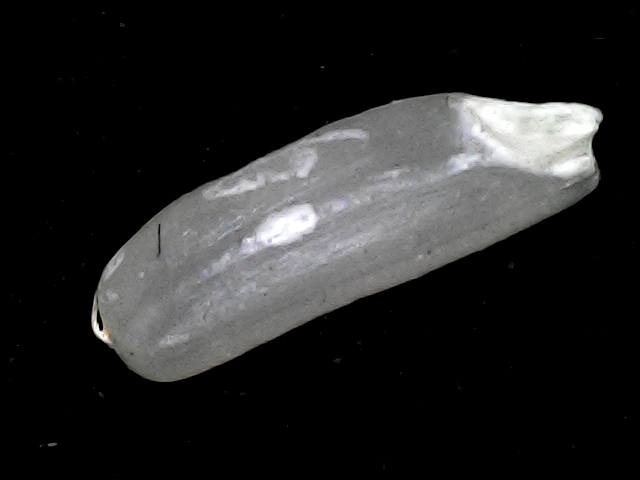
Rice variety: BD87